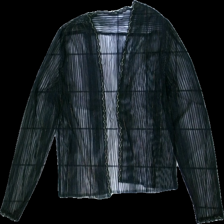
View: front
Type: Cardigan
Category: Ladies
Brand: Missing
Colors: Black
Material: 100% Nylon
Pattern: Lace
Cut: Regular
Season: All
Price range: 50-100
Recommended usage: Reuse
Description: Lace cardigan with metalklic details